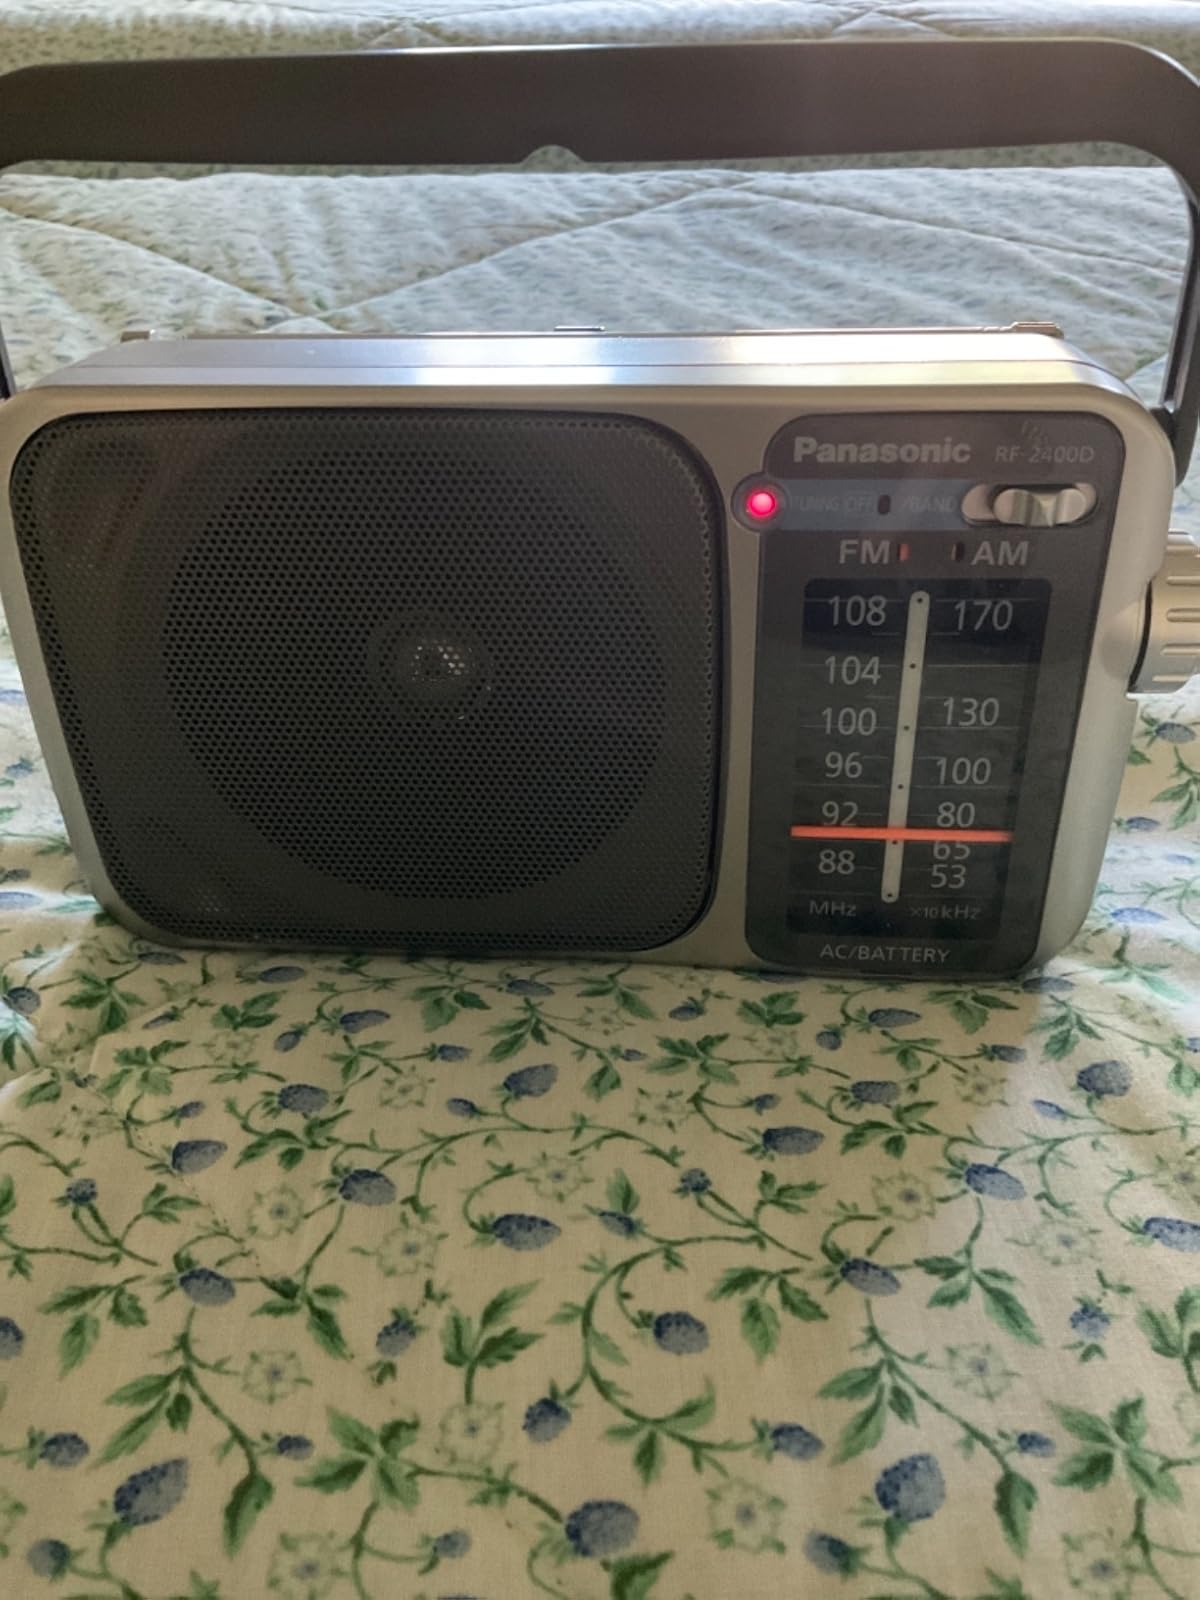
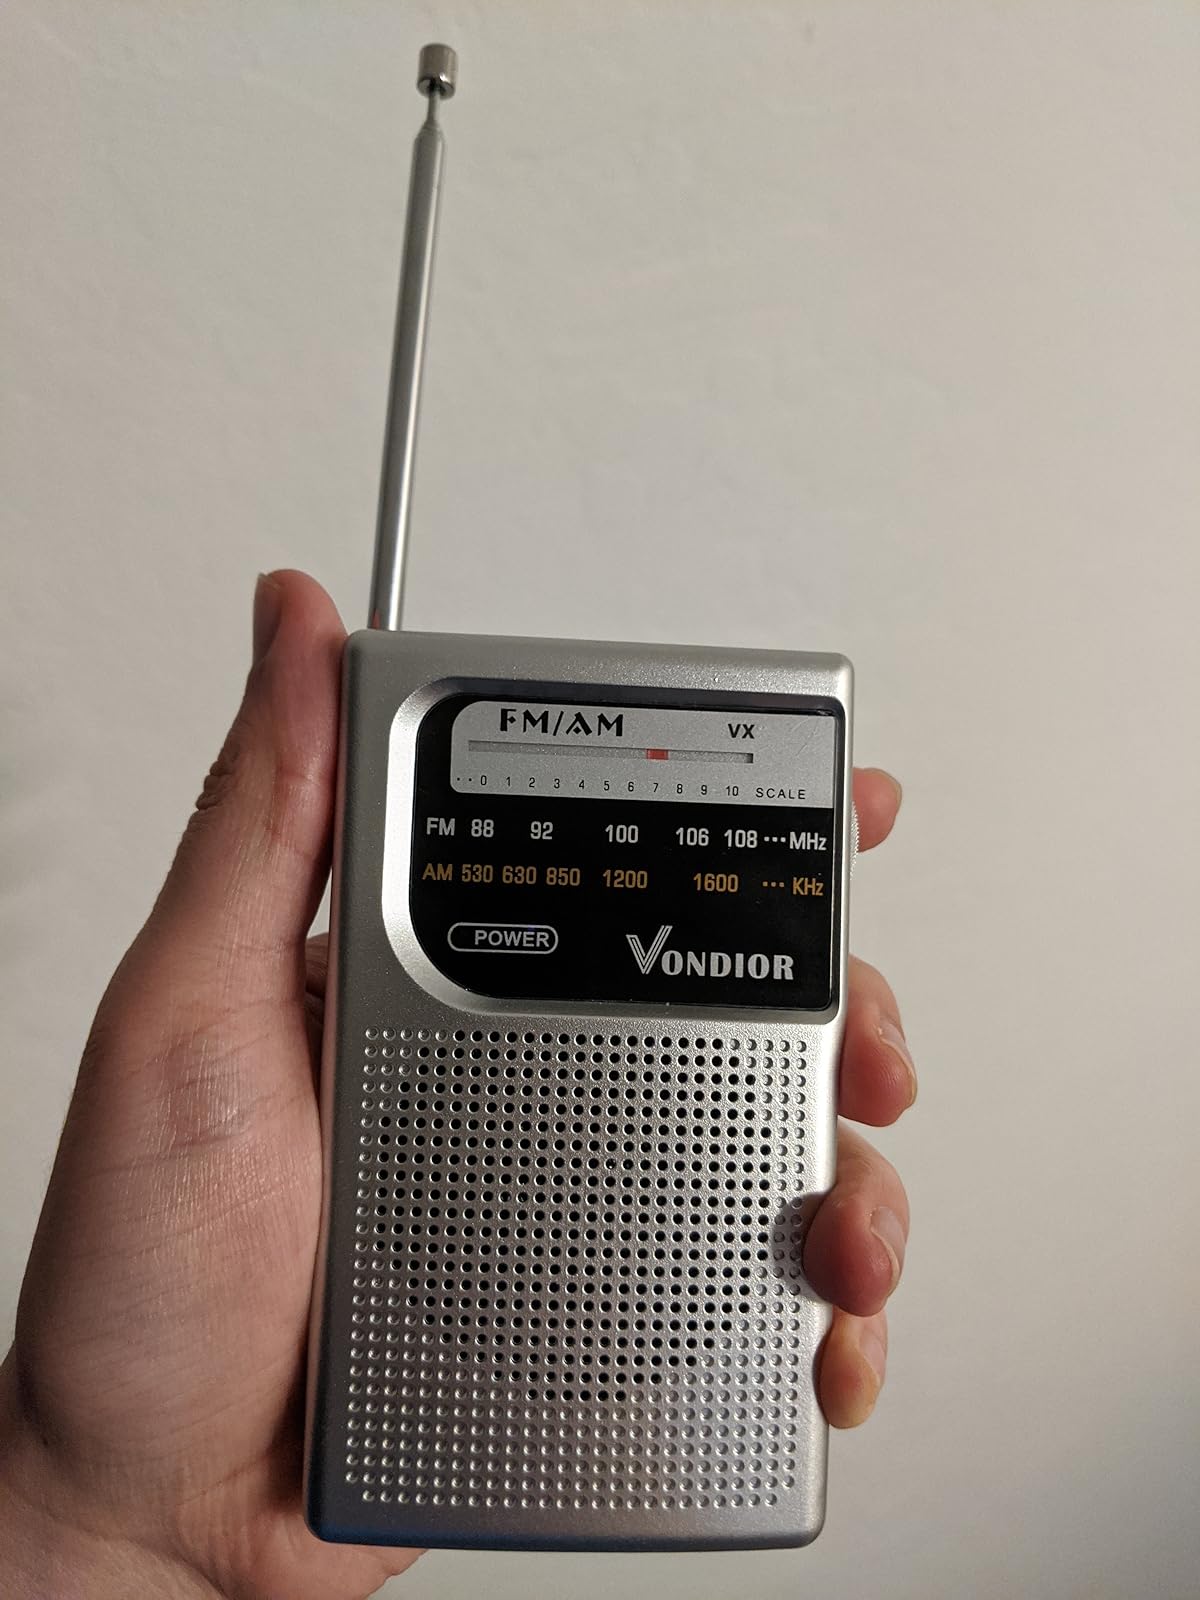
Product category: radio
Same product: no